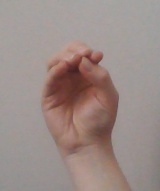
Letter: ha